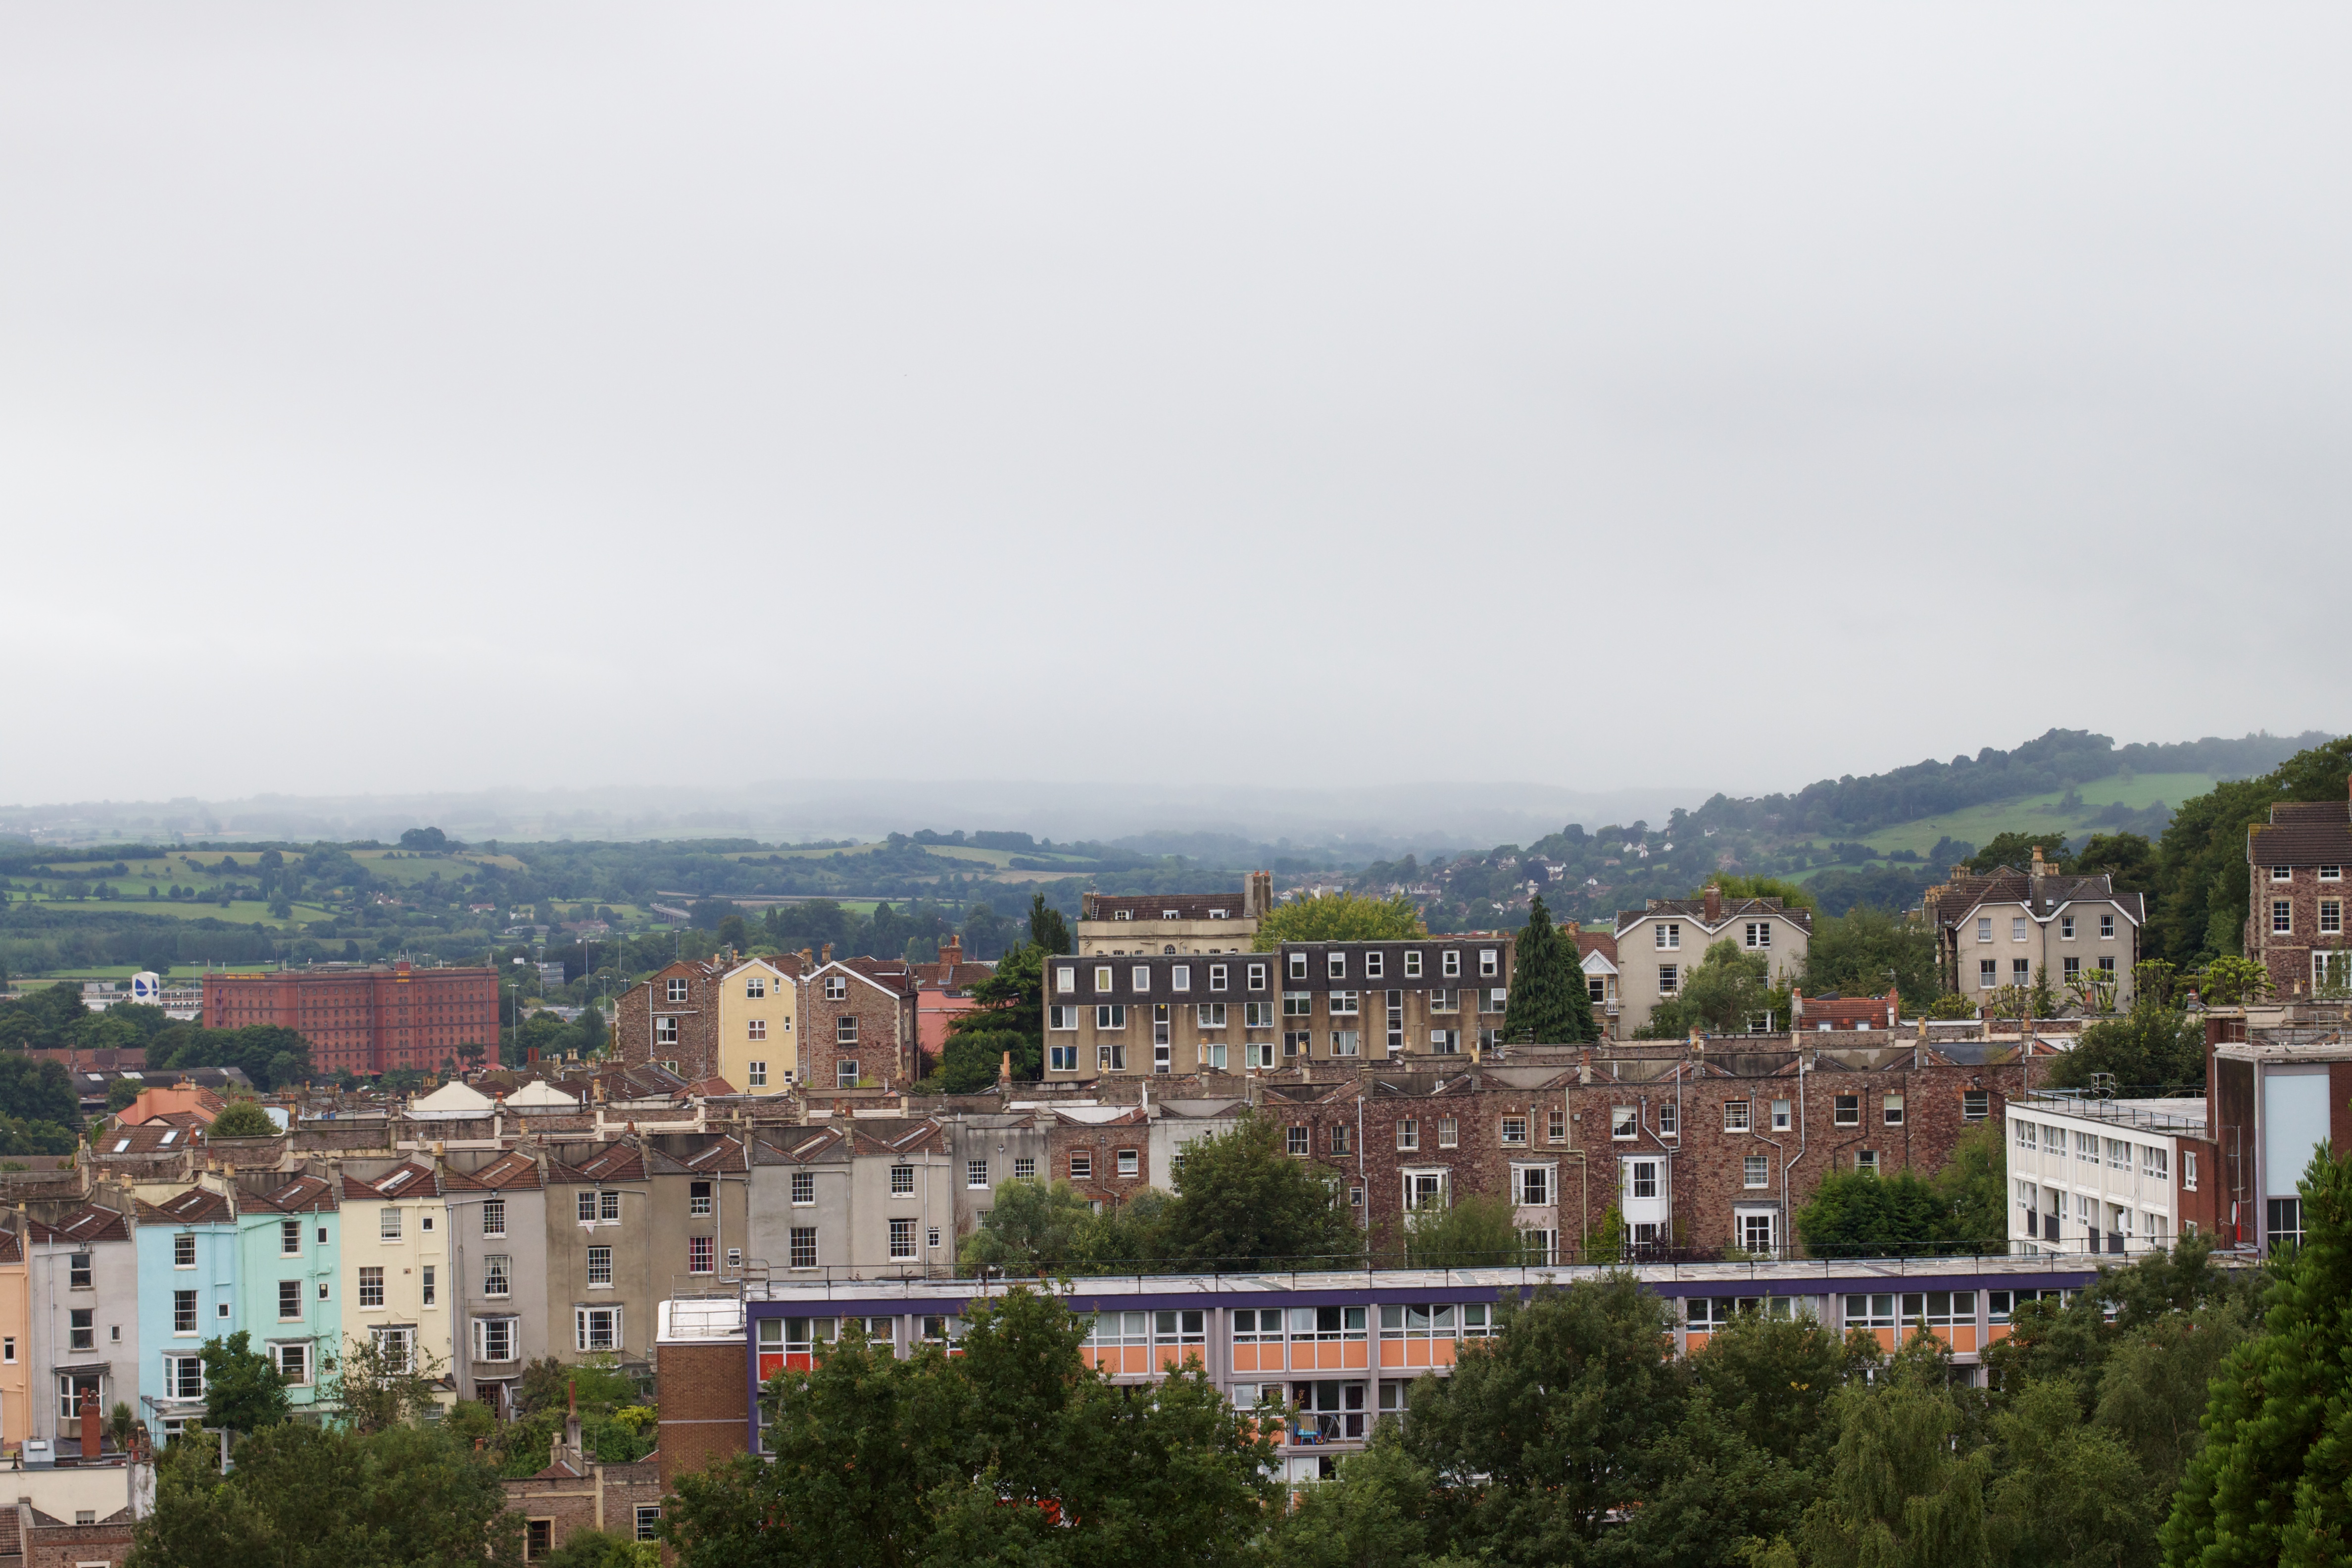
skyline, photography, hill, town, city, cityscape, panorama, downtown, neighbourhood, aerial photography, residential area, human settlement